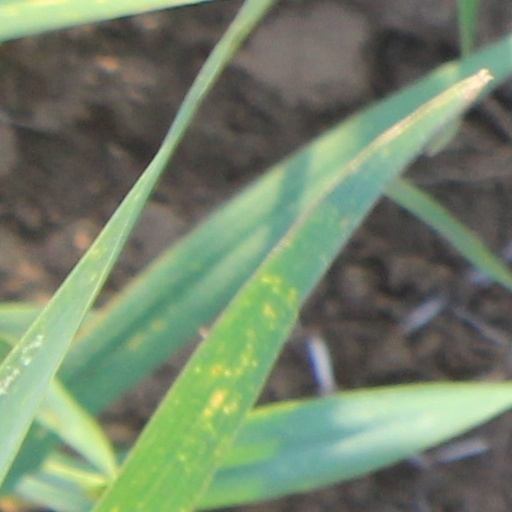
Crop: wheat